Eero Salminen

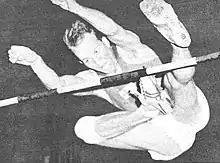
Salminen in 1959

Eero Ilmari Salminen (18 October 1933 – 6 June 1997) was a Finnish athlete. He competed in the men's high jump at the 1960 Summer Olympics.